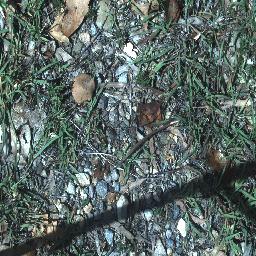
Label: negative